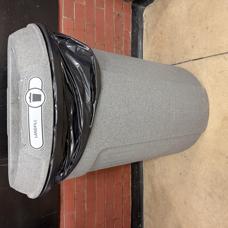
Label: trash